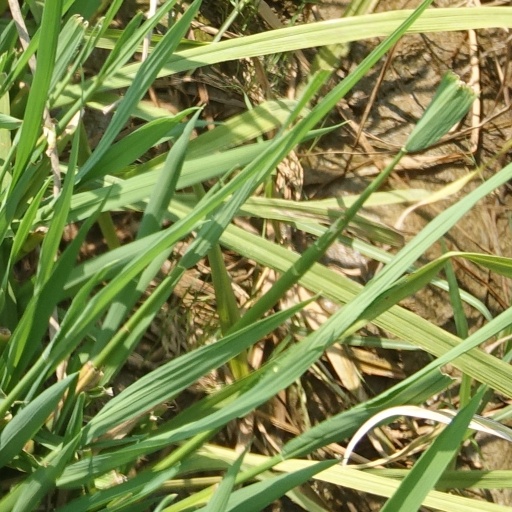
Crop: rice